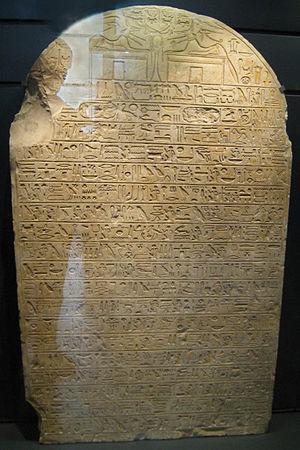
Nakhtmin est, selon toute évidence, le fils du "Père Divin" Aÿ et de son épouse Tiyi II. Cette dernière étant citée comme Nourrice de la grande épouse royale, il est peut-être le frère de Néfertiti, l'épouse d'Akhénaton. Sous le règne de Toutânkhamon, alors que son père compte parmi les personnages les plus influents du pays, il porte le grade de général.